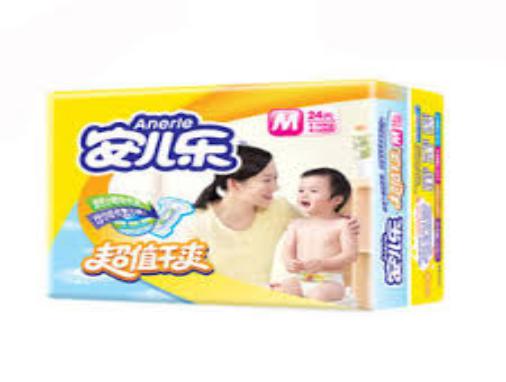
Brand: anerle
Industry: Necessities